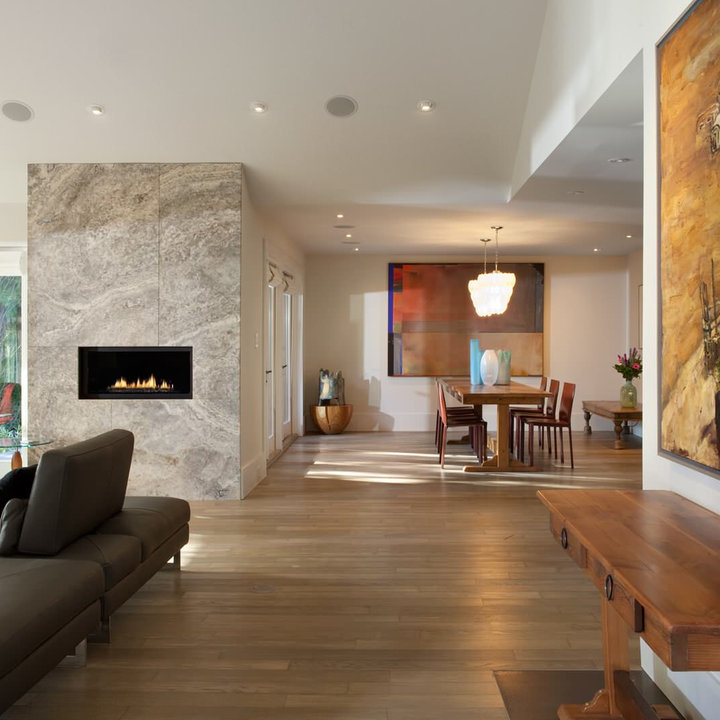
Style: Modern